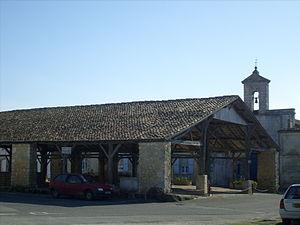
Pisany